Electronic music

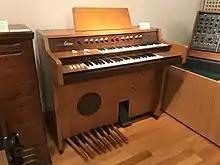
Early electronic organ: Yamaha Electone D-1 (1959)

In 1958, Columbia-Princeton developed the RCA Mark II Sound Synthesizer, the first programmable synthesizer. Prominent composers such as Vladimir Ussachevsky, Otto Luening, Milton Babbitt, Charles Wuorinen, Halim El-Dabh, Bülent Arel and Mario Davidovsky used the RCA Synthesizer extensively in various compositions. One of the most influential composers associated with the early years of the studio was Egypt's Halim El-Dabh who, after having developed the earliest known electronic tape music in 1944, became more famous for "Leiyla and the Poet", a 1959 series of electronic compositions that stood out for its immersion and fusion of electronic and folk music, in contrast to the more mathematical approach used by serial composers of the time such as Babbitt. El-Dabh's "Leiyla and the Poet", released as part of the album "Columbia-Princeton Electronic Music Center" in 1961, would be cited as a strong influence by a number of musicians, ranging from Neil Rolnick, Charles Amirkhanian and Alice Shields to rock musicians Frank Zappa and The West Coast Pop Art Experimental Band.